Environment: lab
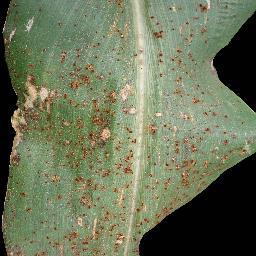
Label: common_rust